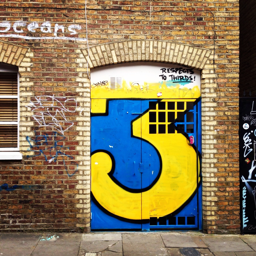
no story behind this door .